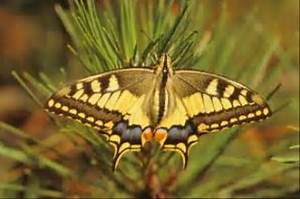
Label: butterfly